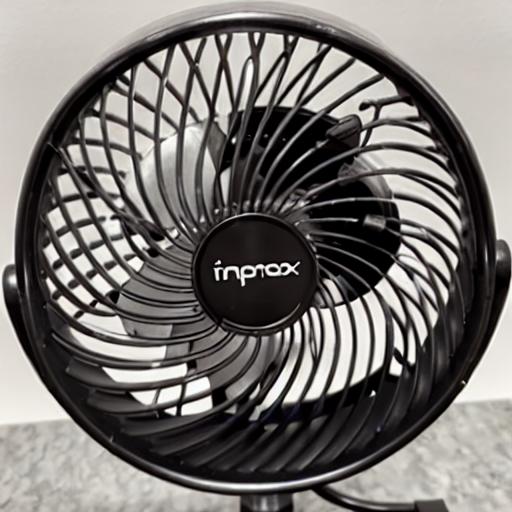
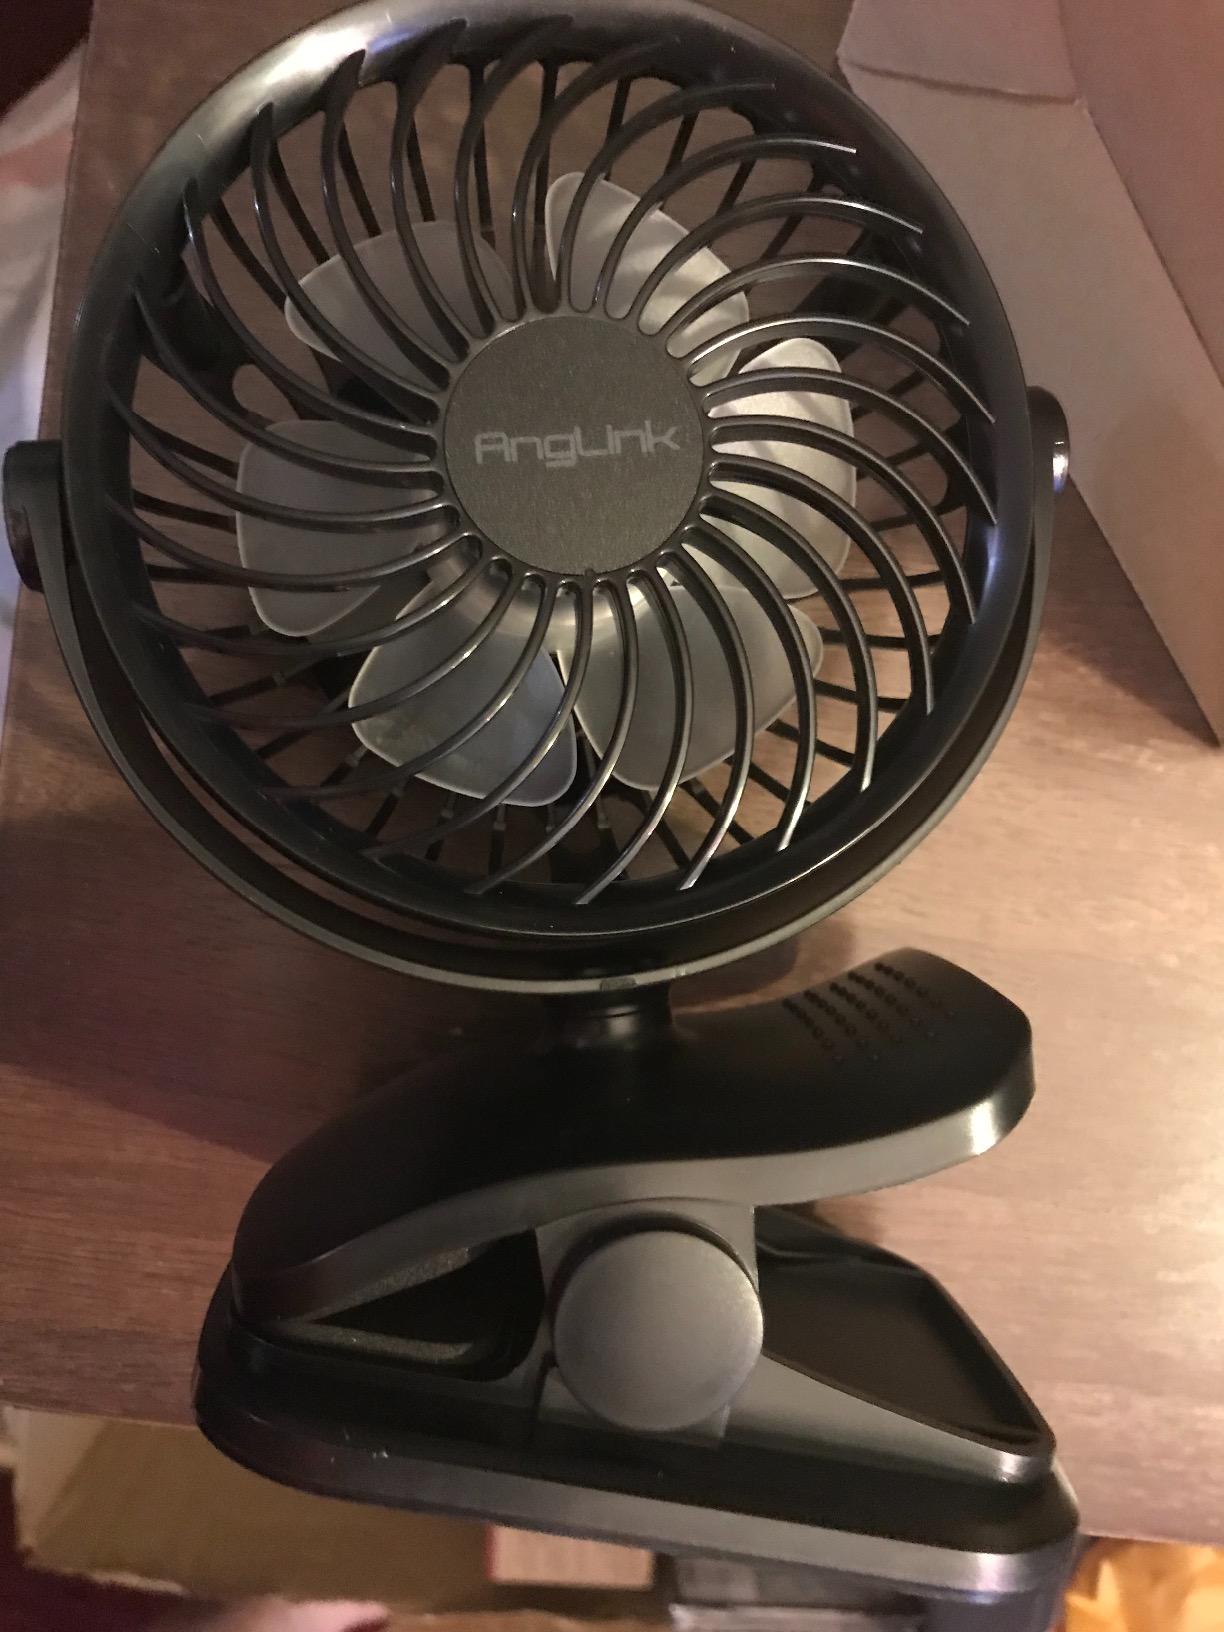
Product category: fan
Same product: no